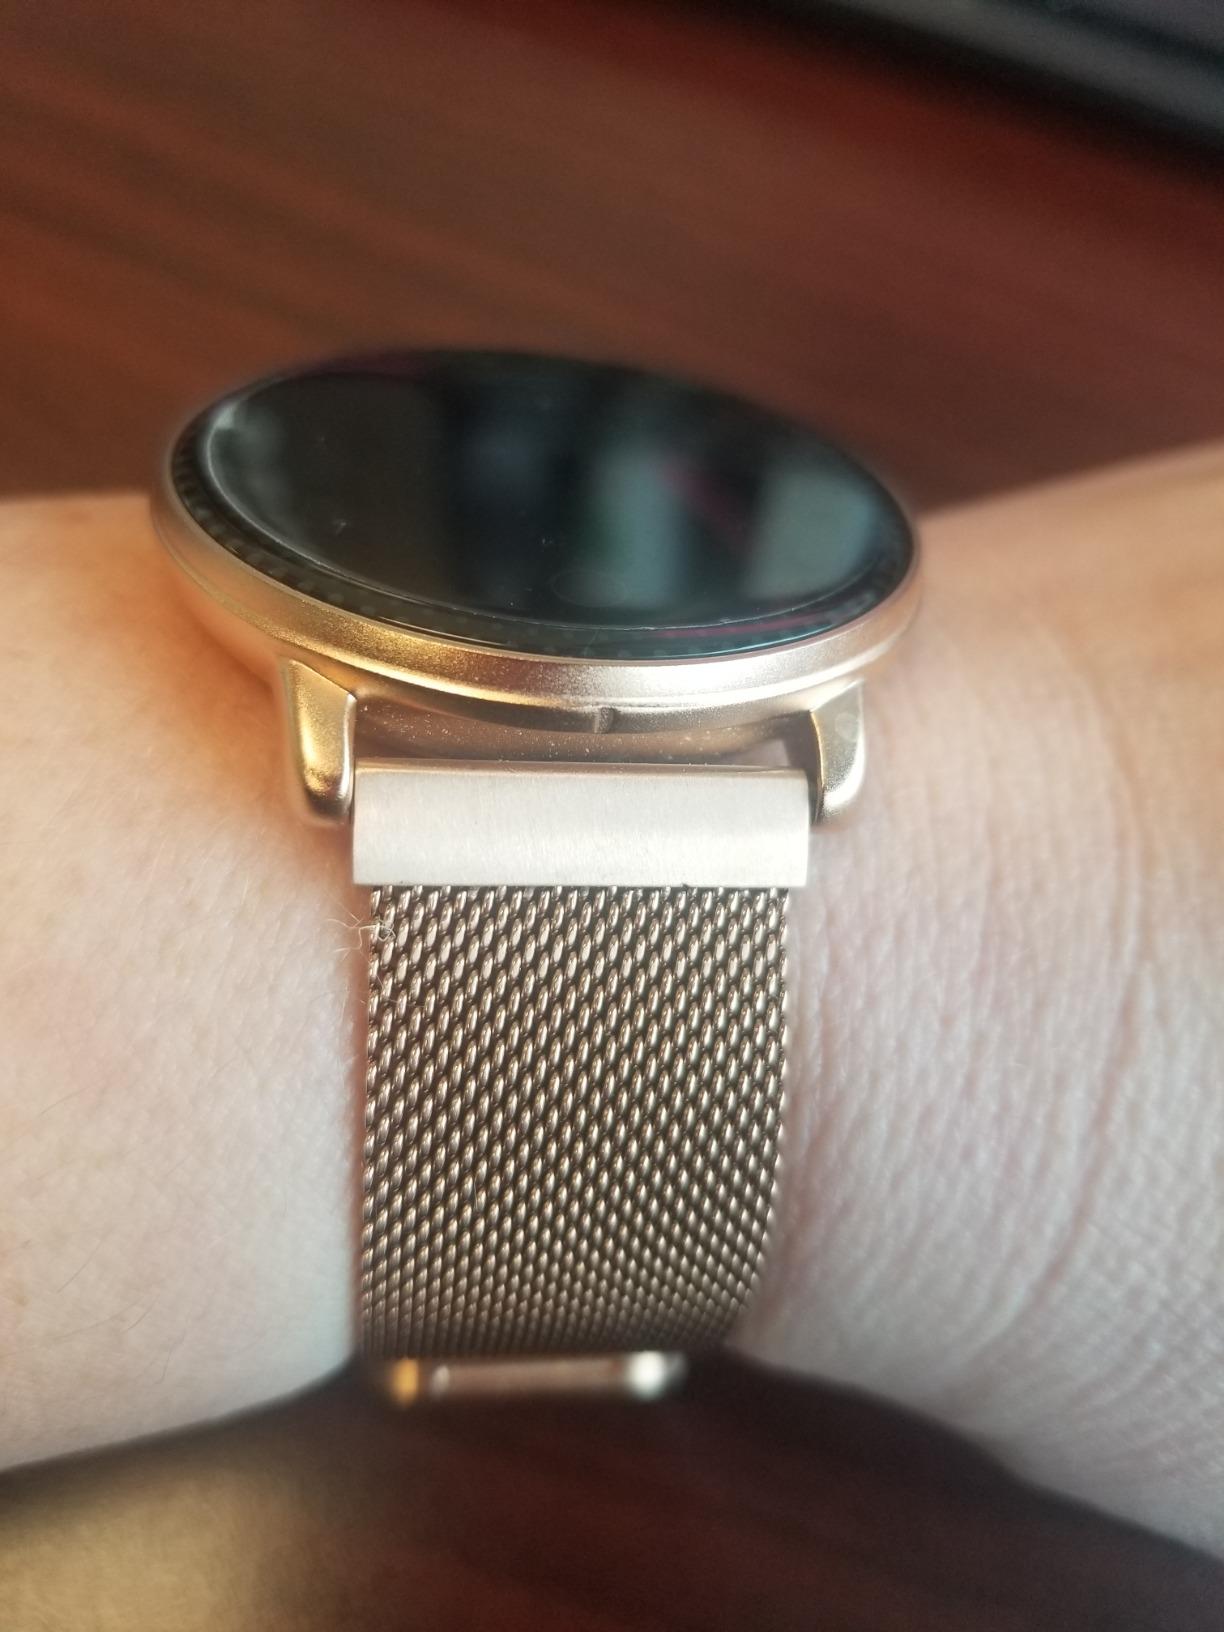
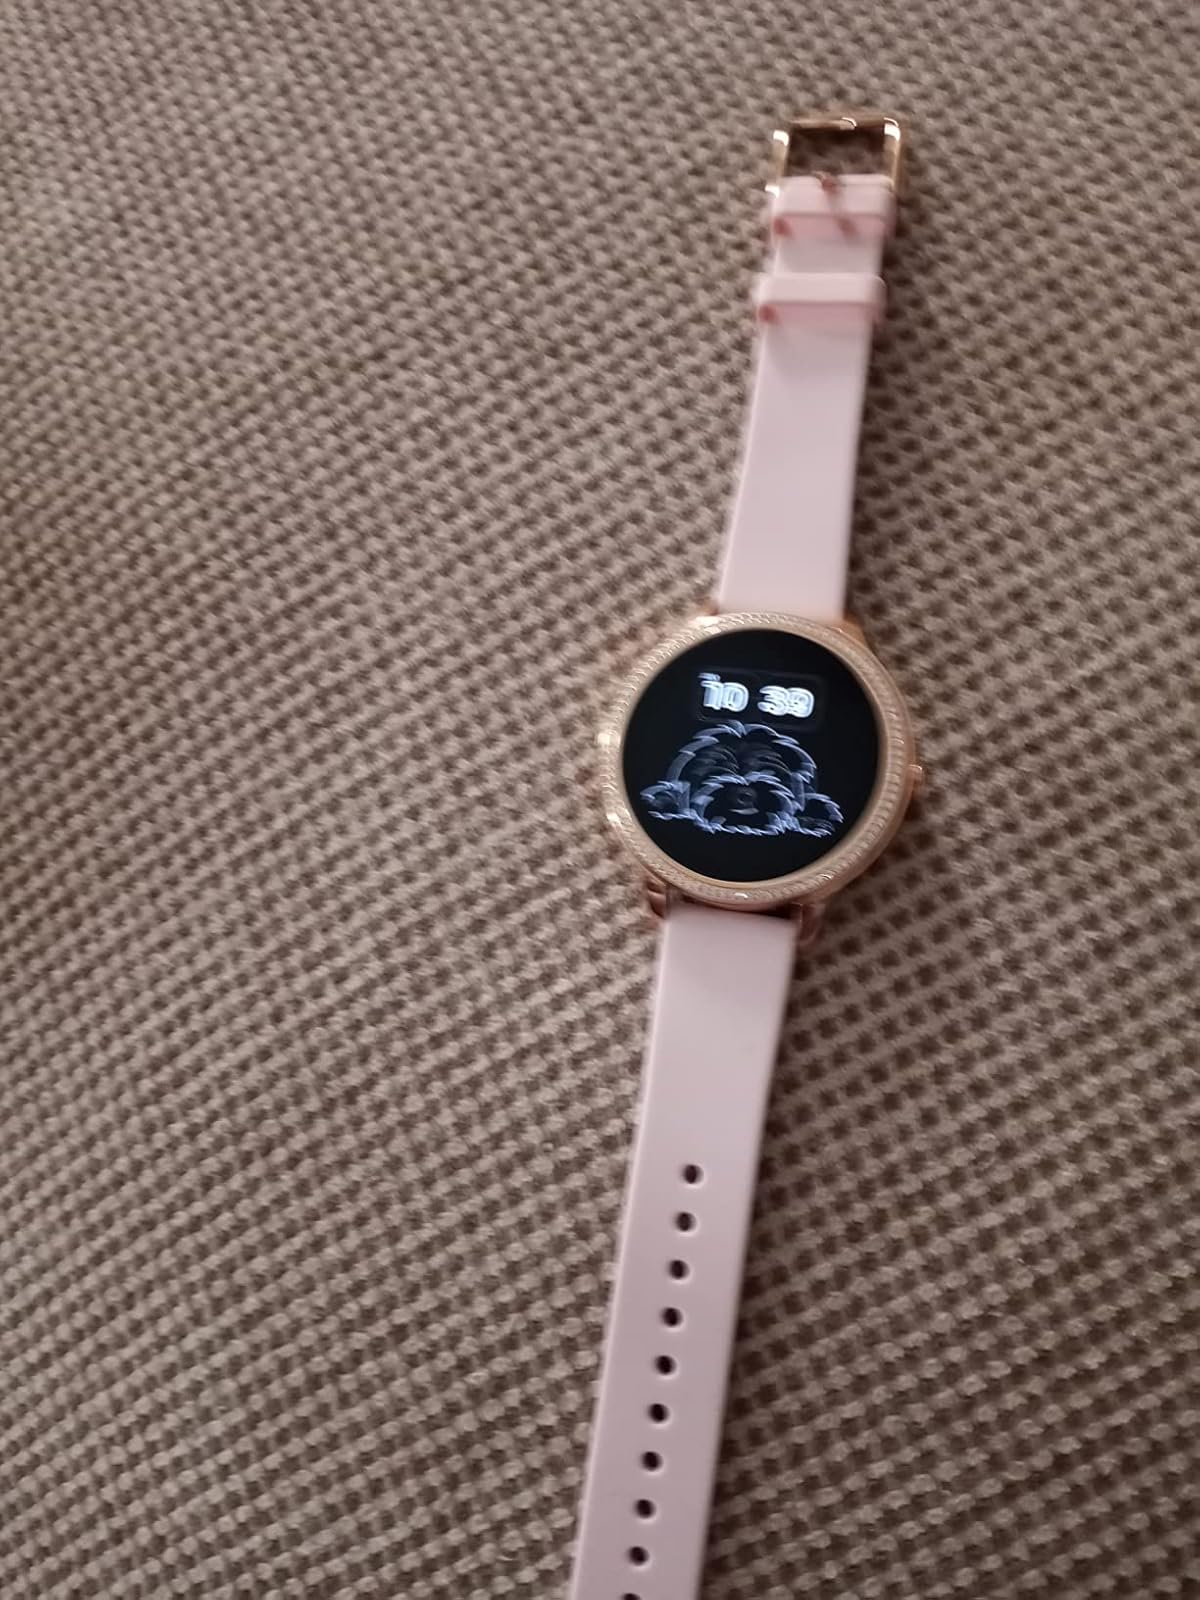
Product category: smartwatch
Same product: no